Varchentin

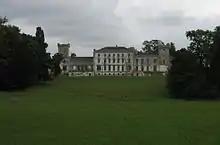
Park by Lenné and mansion

Varchentin is a village and a former municipality in the Mecklenburgische Seenplatte district, in Mecklenburg-Vorpommern, Germany. Since May 2019, it is part of the municipality Groß Plasten.